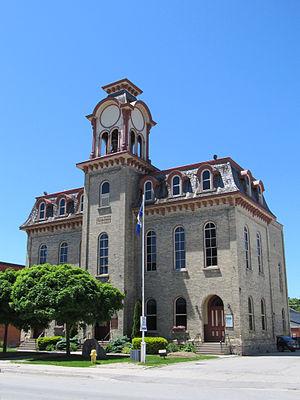
Wingham est une communauté de l'Ontario, au Canada. Administrativement, elle est située dans le comté de Huron.